Solar Saros 155

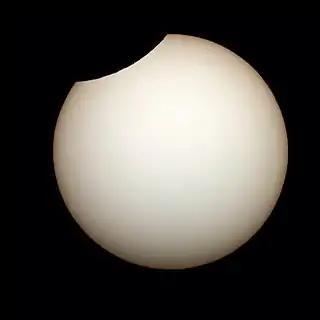
Partial, member 6, August 11, 2018 From Huittinen, Finland

Saros cycle series 155 for solar eclipses occurs at the Moon's ascending node, repeating every 18 years, 11 days, containing 71 eclipses, 56 of which will be umbral (33 total, 3 hybrid, and 20 annular). The first eclipse in the series was on 17 June 1928 and the last will be on 24 July 3190. The most recent eclipse was a partial eclipse on 11 August 2018 and the next will be a partial eclipse on 21 August 2036.